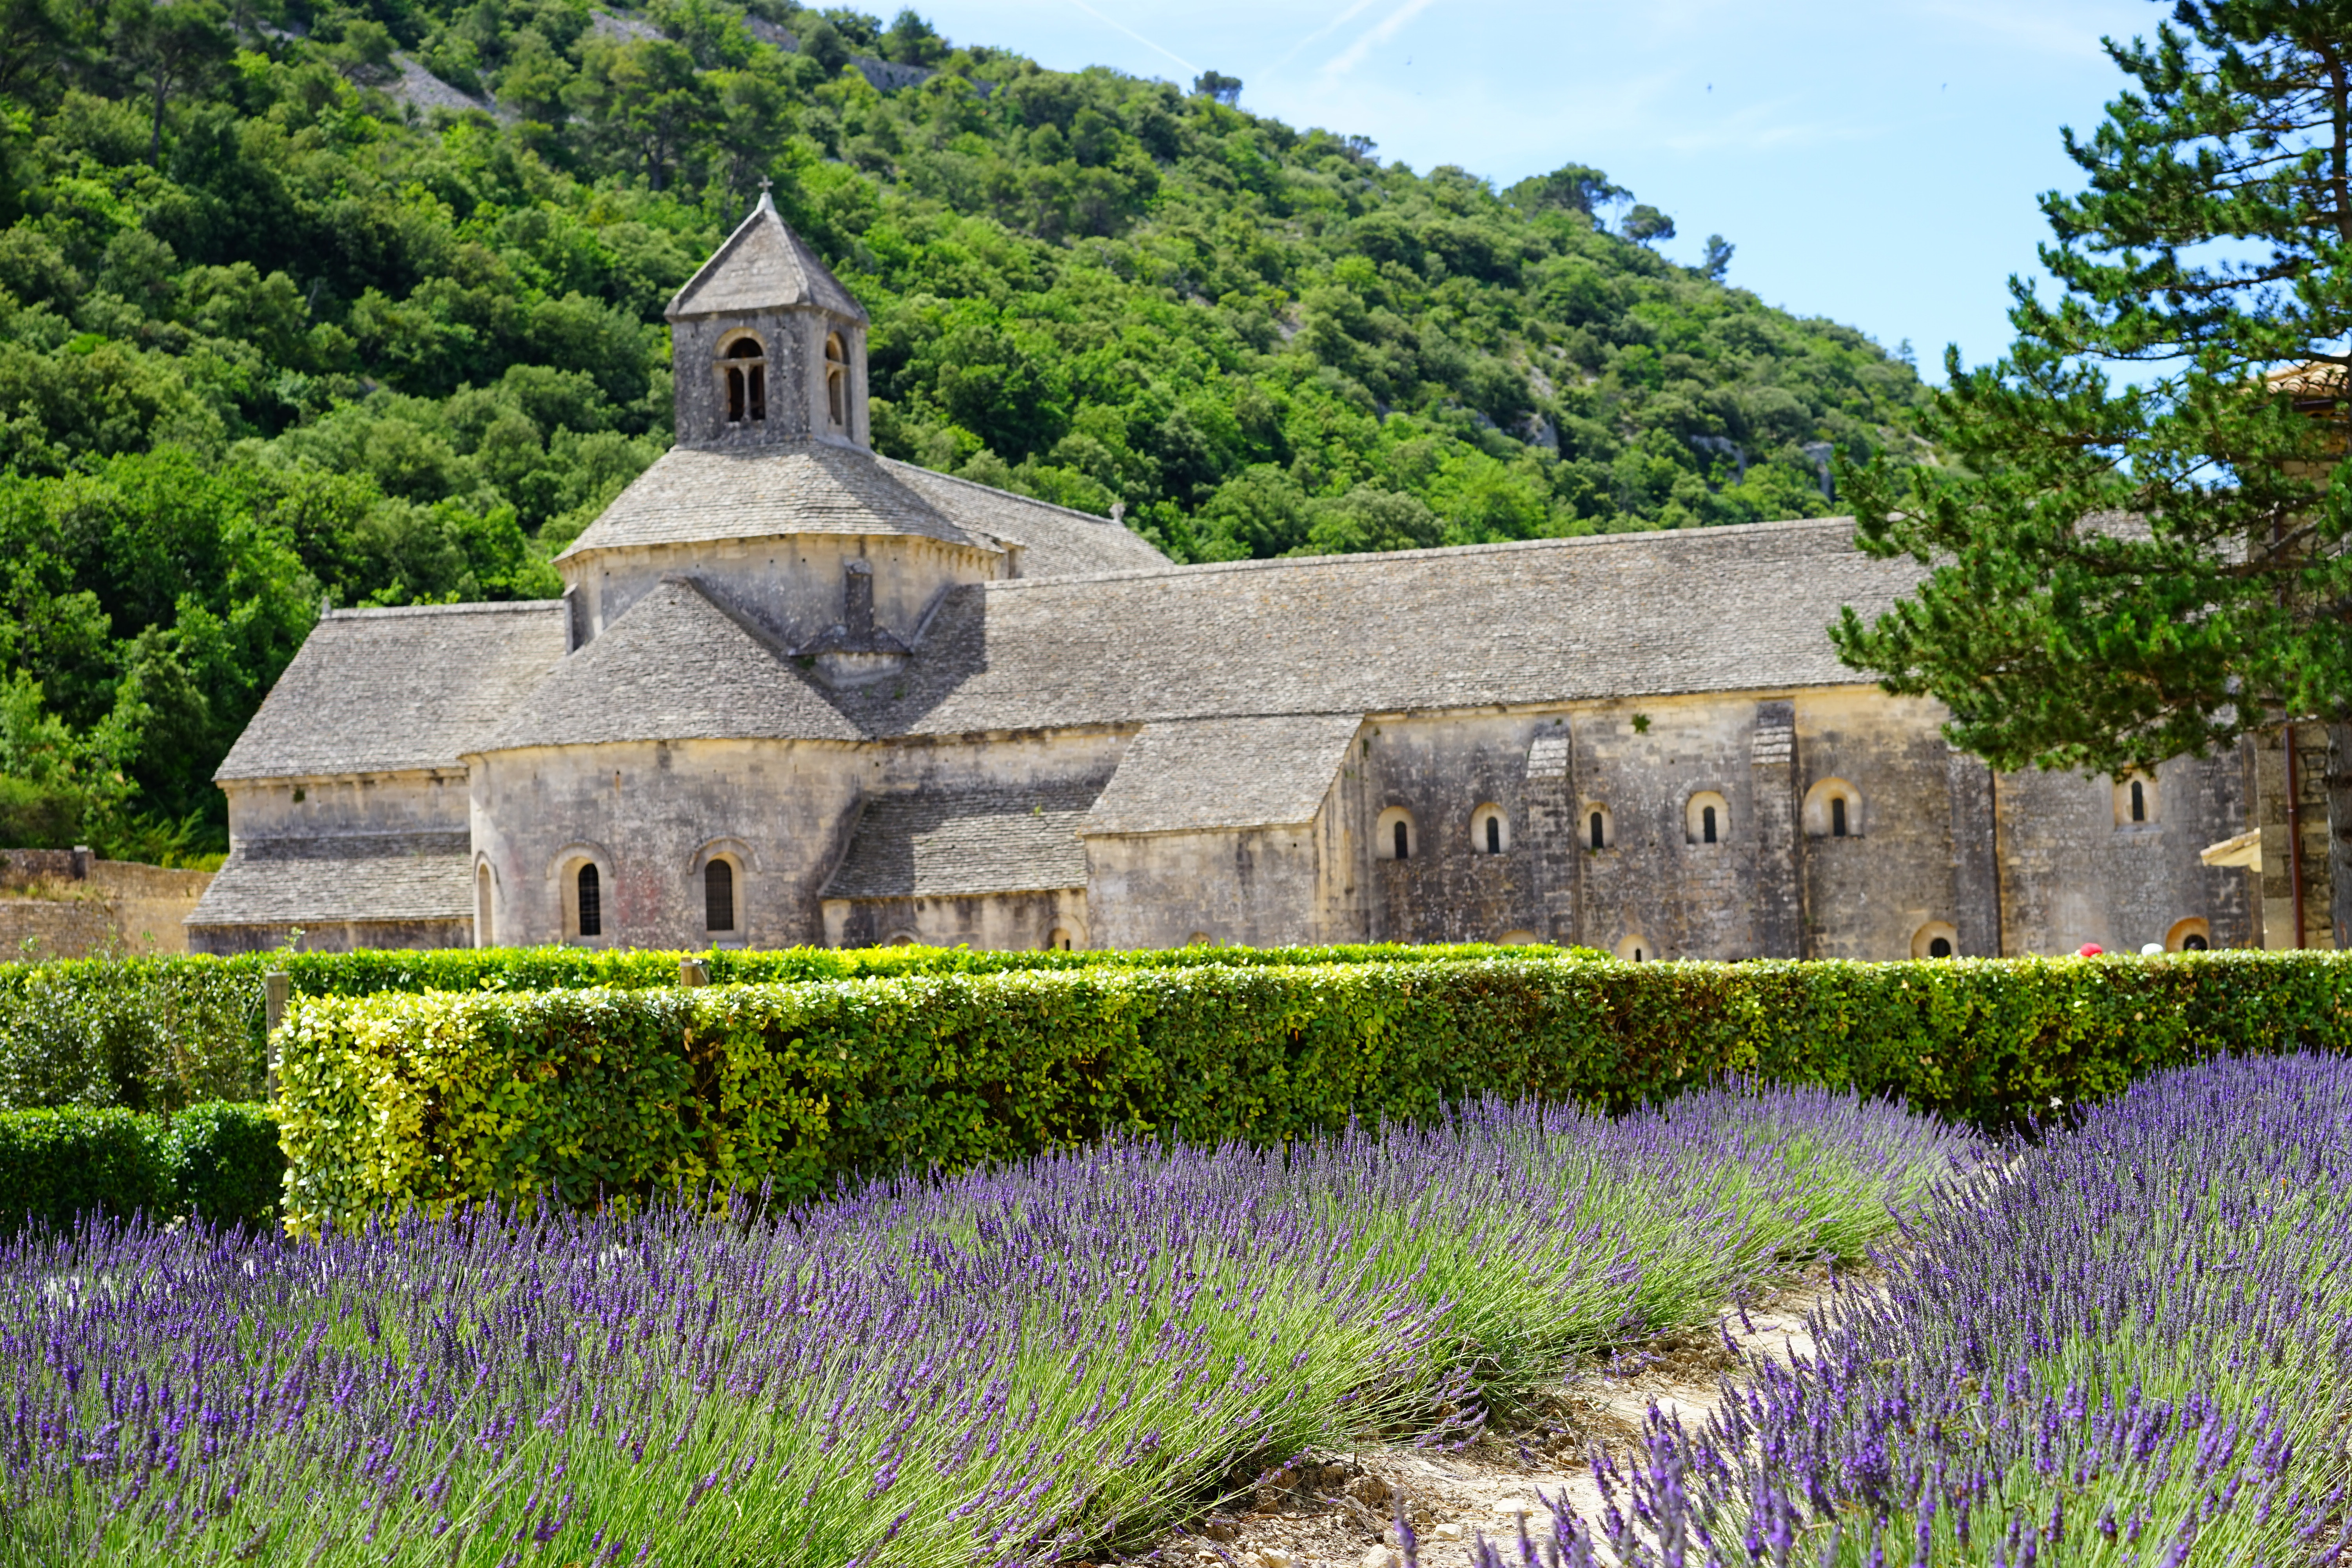
nature, architecture, plant, meadow, flower, purple, building, chateau, summer, france, aroma, green, herb, crop, botany, blue, church, agriculture, garden, flora, lavender, flowers, wild plant, french, bed, petals, decorative, violet, monastery, lavender field, provence, abbey, estate, fragrant, herbs, flower meadow, fragrance, aromatic, vaucluse, medicinal plant, rural area, inflorescence, summer flowers, garden flowers, cottage garden, gordes, lamiaceae, department of vaucluse, lavender blossom, lavender flowers, lavender cultivation, wildblue, true lavender, narrow leaf lavender, lavandula angustifolia, lavandula officinalis, lavandula vera, scented plant, homeopathy, lavender meadow, lavendula, the order of cistercians, cistercian monks, s nanque abbey, zisterzienser, abbey church, bistum avignon, notre dame de s nanque, abbaye de s nanque